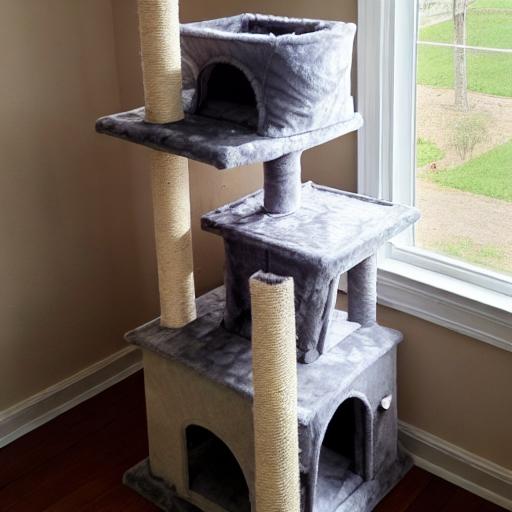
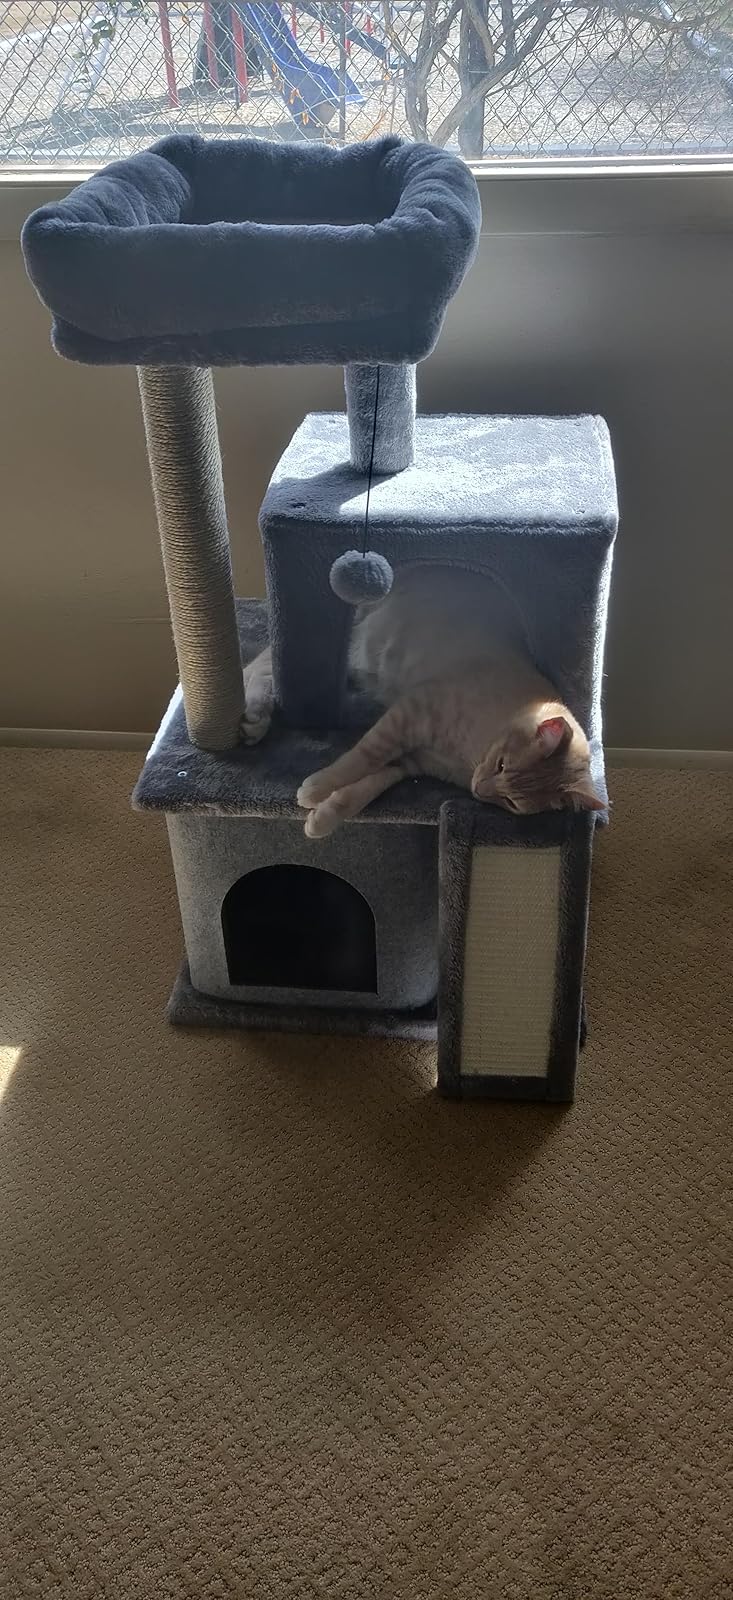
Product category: items_cat tree
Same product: no